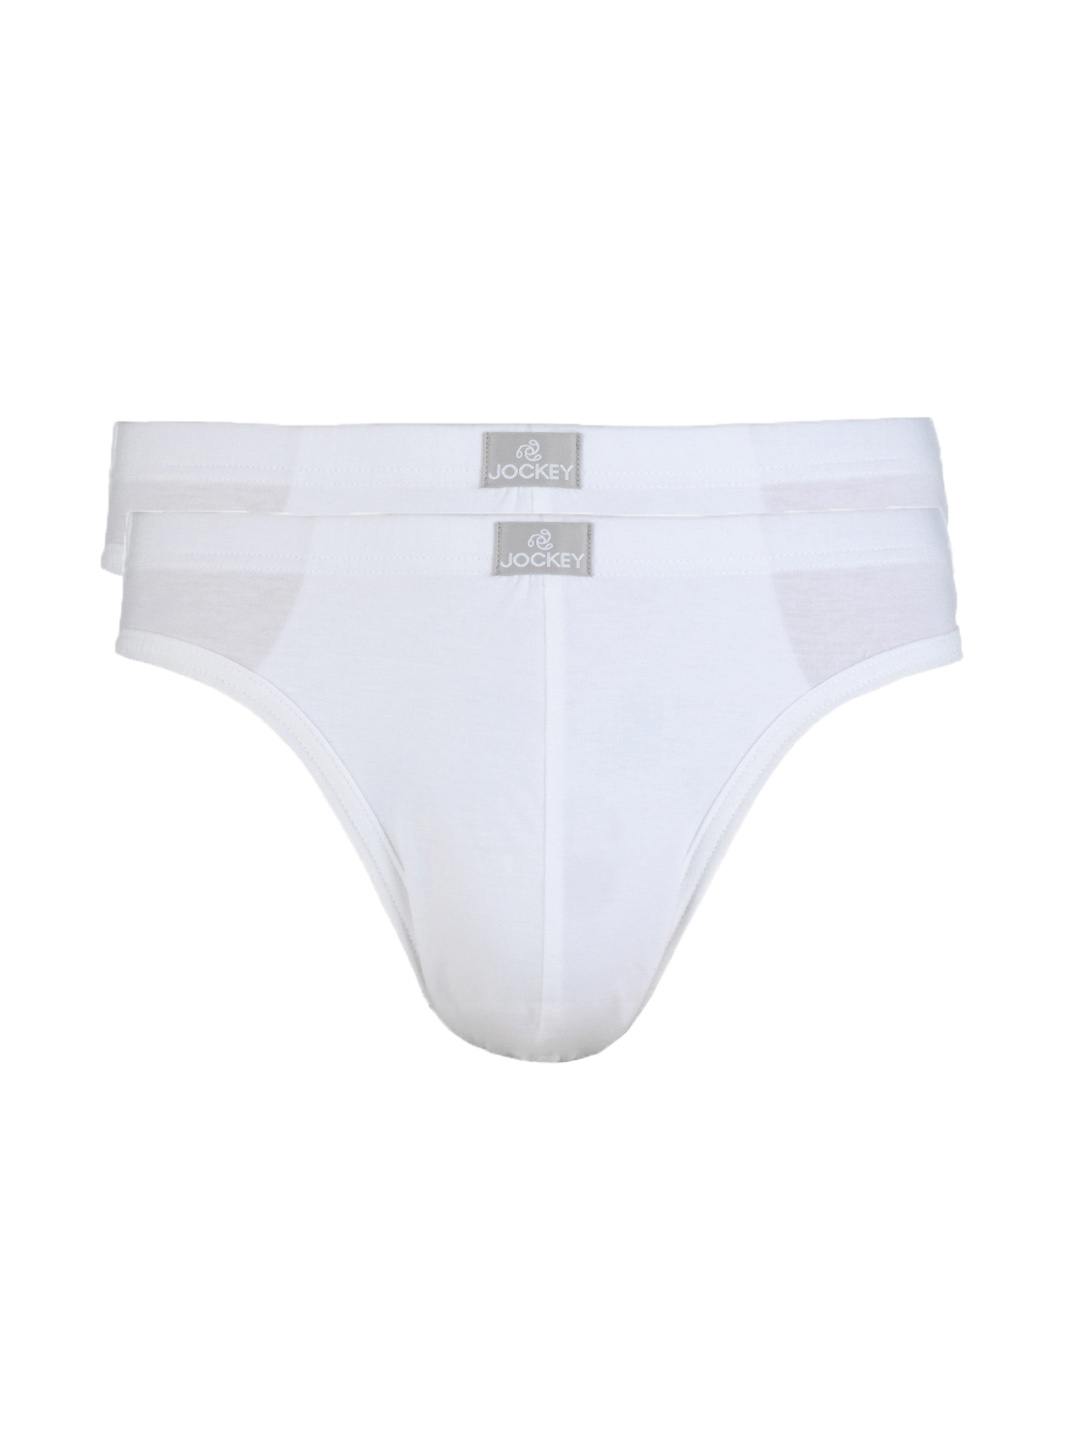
Jockey MC Men White Pack of 2 Brief 8033
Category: Apparel / Innerwear / Briefs
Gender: Men
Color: White
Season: Summer 2016
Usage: Casual